Zud

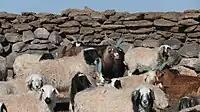
Kizyak shelter, South Gobi, 2010

Some traditional methods to protect the livestock from such inclement weather conditions include drying and storing cut grass during the summer months, and collecting sheep and goat dung to build dried flammable blocks called "kizyak" in Central Asia and аргал (аргал түлш) in Mongolia. Dried grass can be fed to animals to prevent death from starvation when zud occurs. The kizyak, or blocks of sheep and goat dung, are stacked to make a wall that protects the animals from the wind chills, and keep them warm enough to withstand the harsh conditions. These blocks can also be burnt as fuel during the winter. These methods are still practiced today in the westernmost parts of Mongolia, and areas formerly part of the Zuun Gar nation.